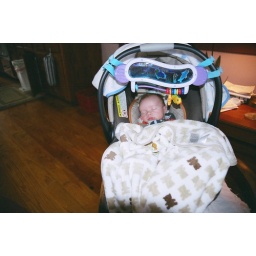
Sleeping in his car seat after going for a ride.